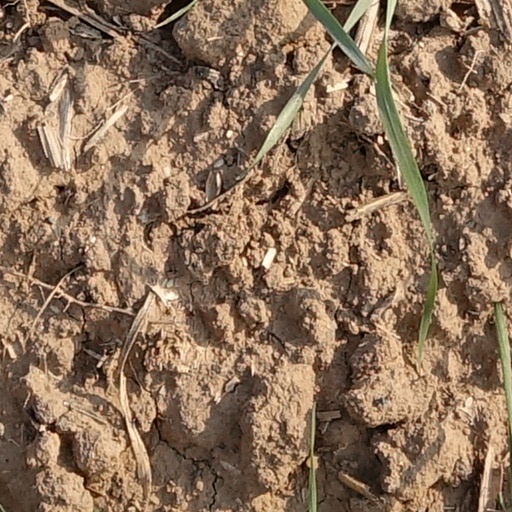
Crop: wheat